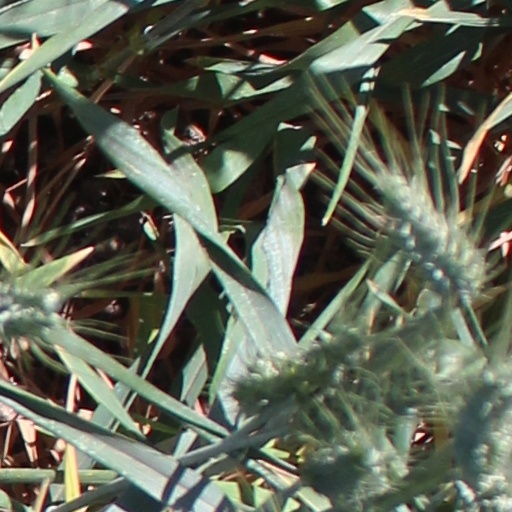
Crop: wheat